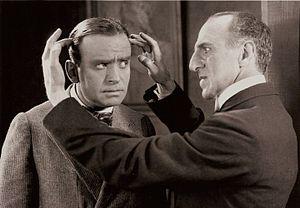
Frank Campeau est un acteur américain, né le 14 décembre 1864 à Détroit, mort le 5 novembre 1943 à Los Angeles — Quartier de Woodland Hills.